Cape York Peninsula

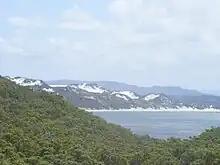
Sand dunes around Cape Flattery.

The west coast borders the Gulf of Carpentaria and the east coast borders the Coral Sea. The peninsula is bordered by water on three sides (north, east and west). There is no clear demarcation to the south, although the official boundary in the Cape York Peninsula Heritage Act 2007 of Queensland runs along at about 16°S latitude.